Fevzi Çakmak

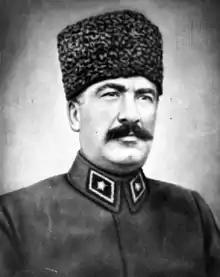
A portrait of Fevzi Çakmak

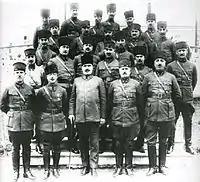
Commanders of the Army of Ankara government: 1st line: Ferik Ali Fuat (Cebesoy), Ferik Cevat (Çobanlı), Müşir Fevzi (Çakmak), Ferik Kâzım Karabekir, Ferik Fahrettin (Altay); 2nd line： Mirliva Kazım (İnanç), Mirliva Ali Sait (Akbaytogan), Mirliva Ali Hikmet (Ayerdem), Mirliva Kemalettin Sami (Gökçen), Mirliva Cafer Tayyar (Eğilmez), Mirliva İzzettin (Çalışlar), Mirliva Şükrü Naili (Gökberk); 3rd line: Mirliva Asım (Gündüz), Miralay Alaaddin (Koval), Mirliva Mehmet Sabri (Erçetin), Miralay Sabit (Noyan), Miralay Ömer Halis (Bıyıktay)

After the resignation of Salih Pasha Cabinet, he went to Anatolia to participate in the national movement arriving at Ankara on 27 April 1920. On 3 May, he was elected the Minister of Defense ("Milli Müdafaa Vekili") and Vice Prime Minister ("Heyet-i Vekile Riyaseti Vekili") as a parliamentary deputy from Kozan.